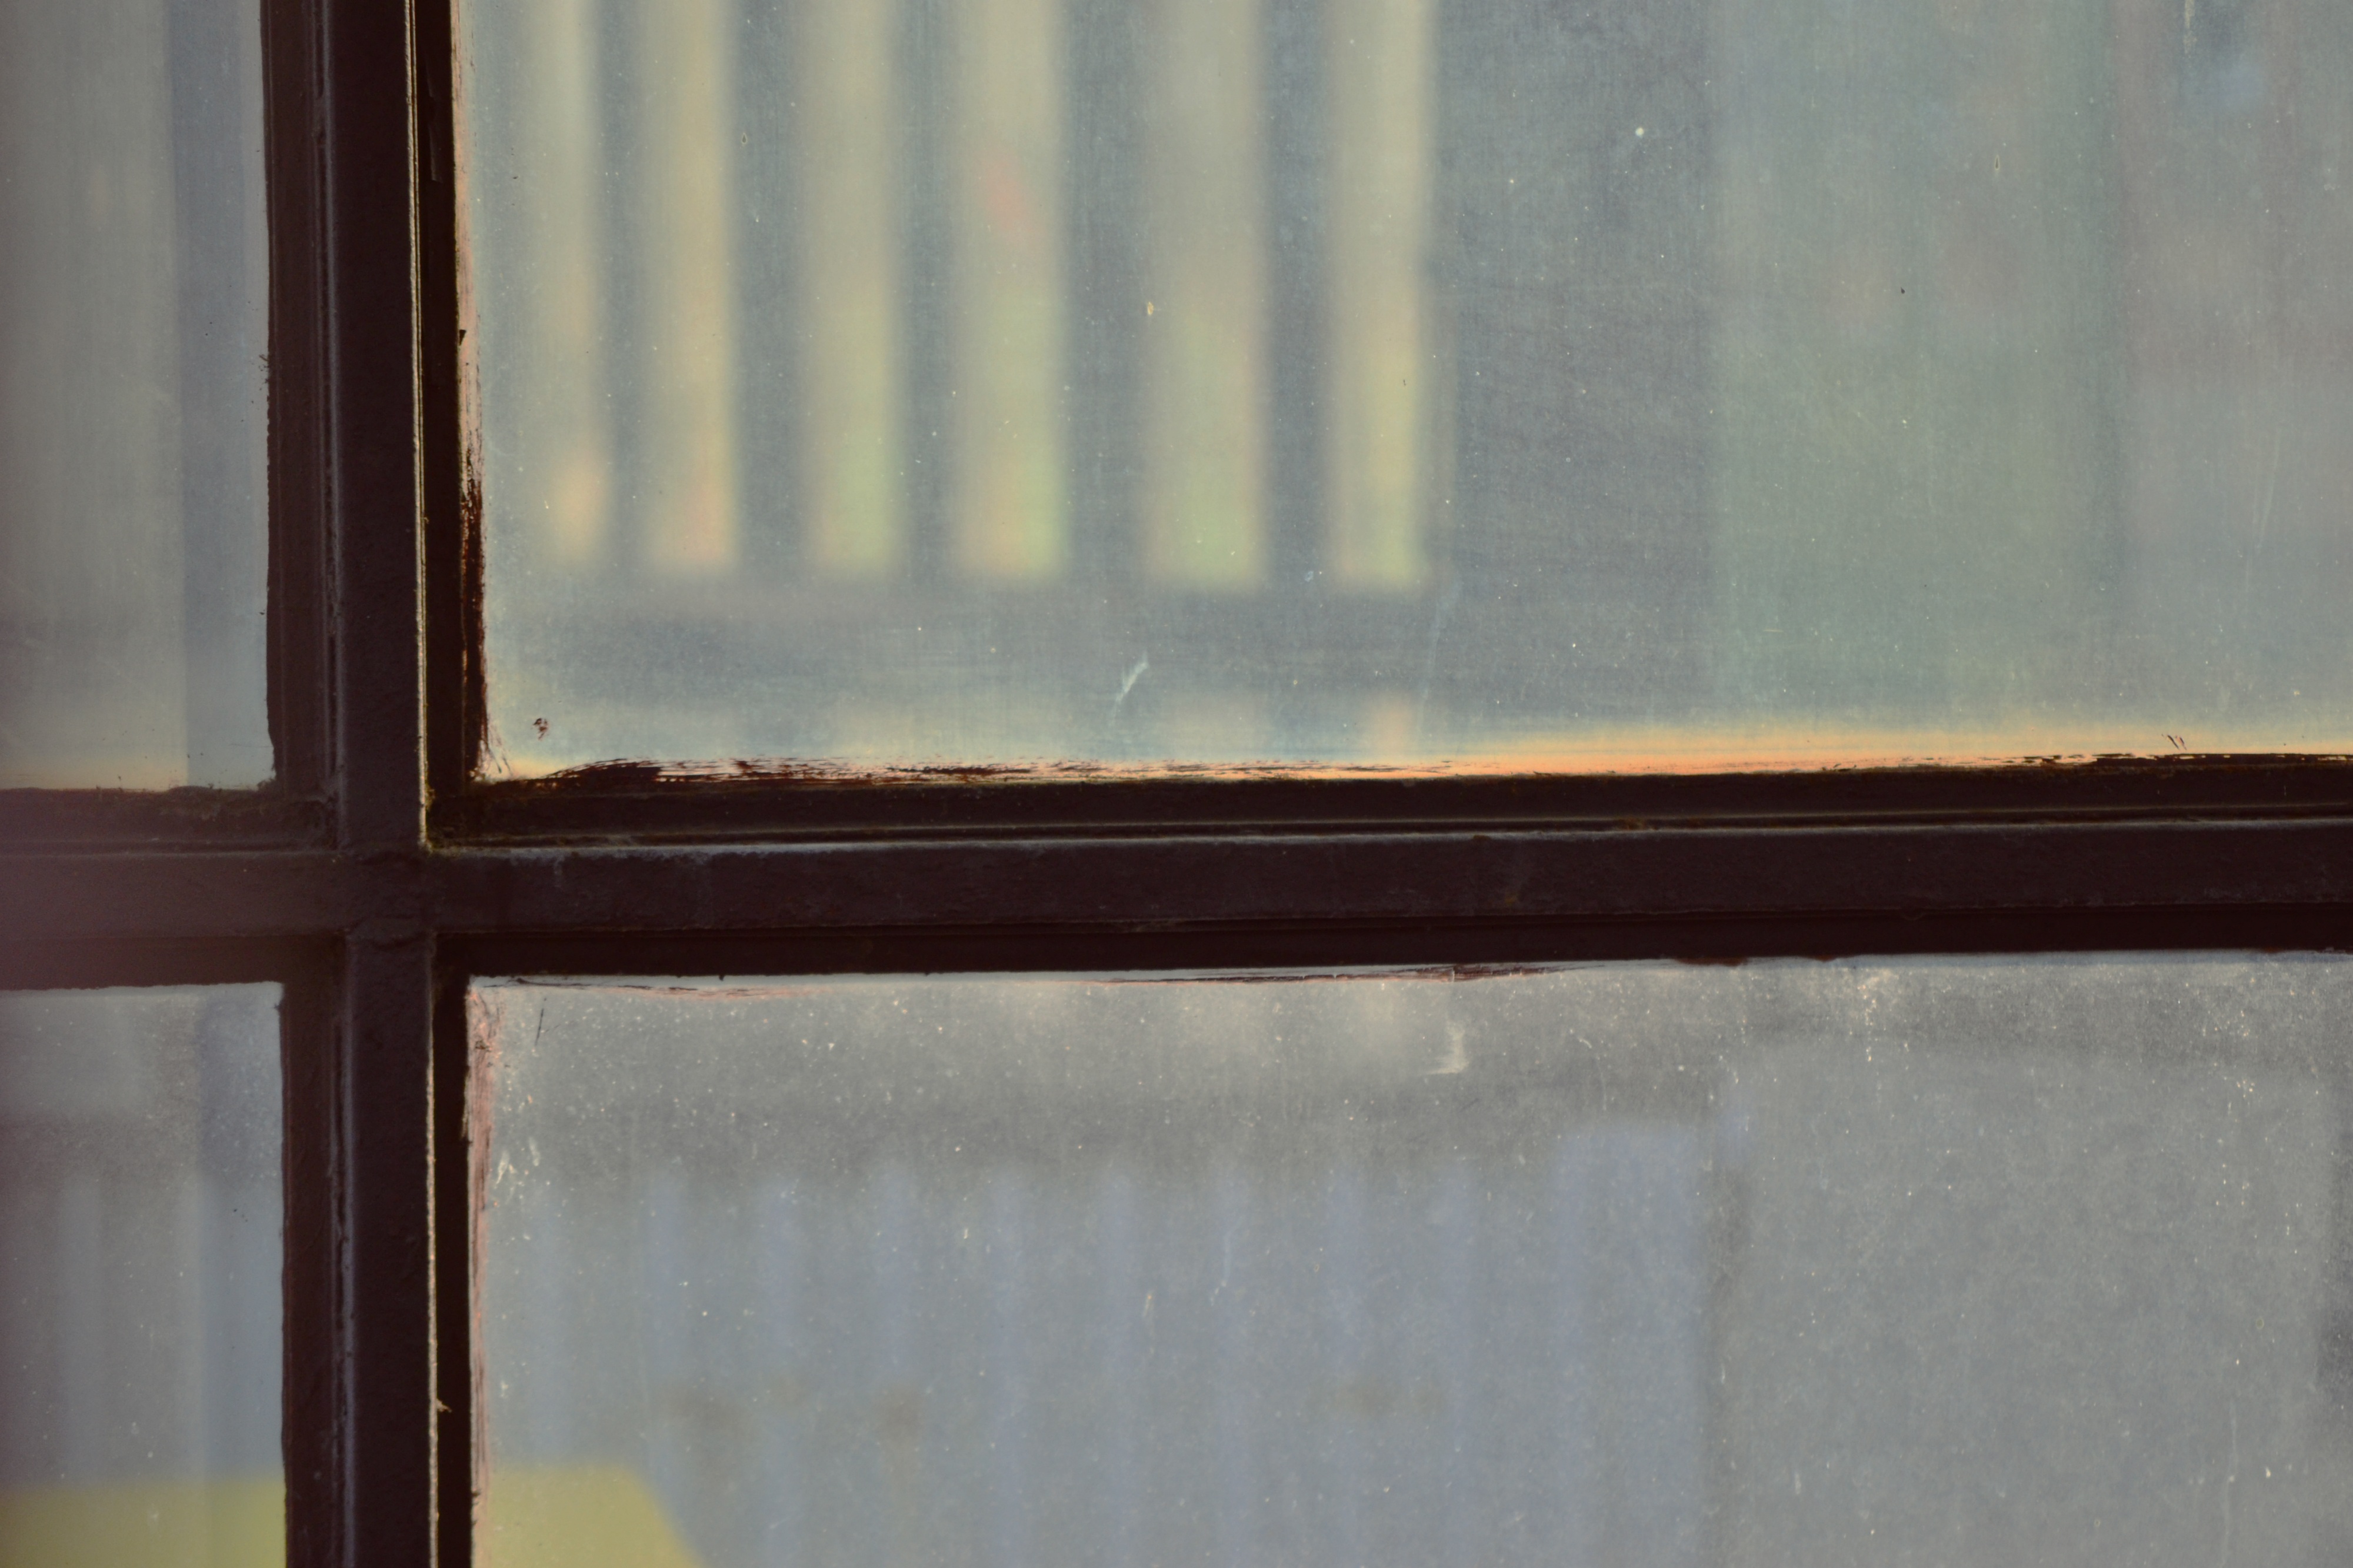
table, light, wood, white, floor, window, glass, old, wall, green, reflection, color, dust, shelf, blue, furniture, door, material, interior design, shape, window covering